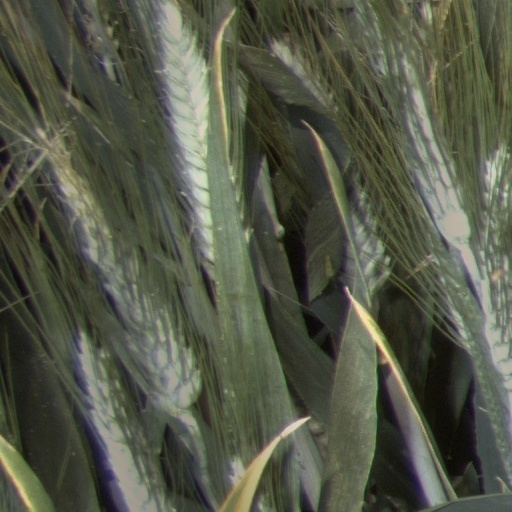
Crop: wheat